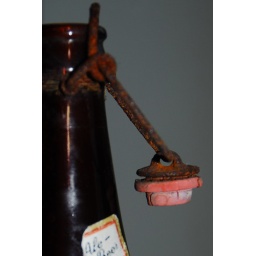
A gallon bottle of Hensler's Draught Beer (Newark, NJ) found in 2004 under my house during reconstruction.